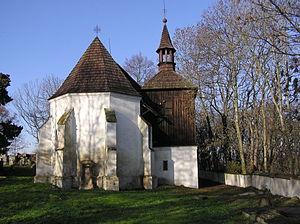
Velemyšleves est une commune du district de Louny, dans la région d'Ústí nad Labem, en Tchéquie. Sa population s'élevait à 335 habitants en 2018.